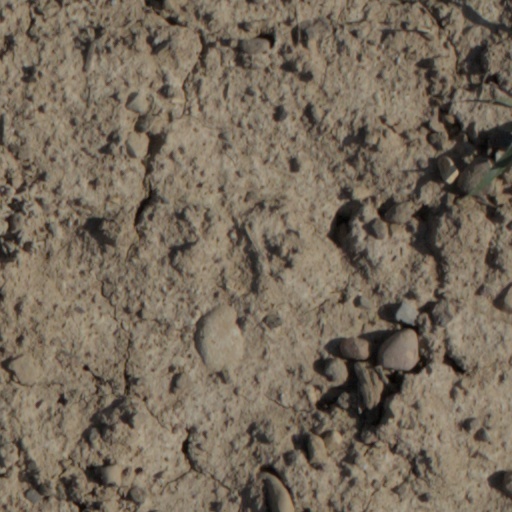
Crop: wheat